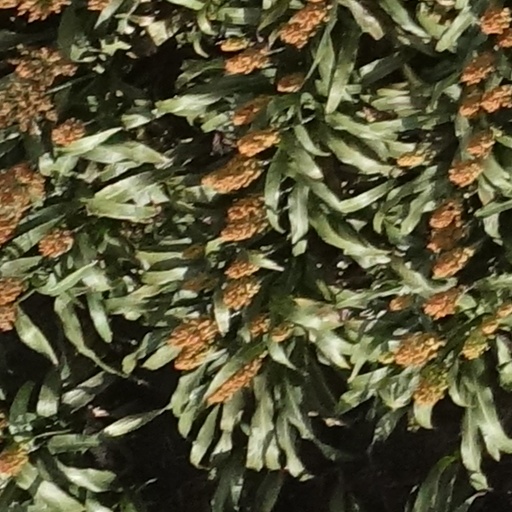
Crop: sorghum